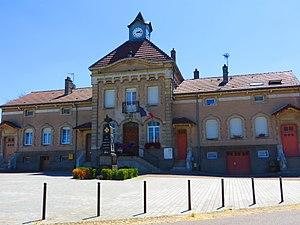
Herméville-en-Woëvre La mairie
Herméville-en-Woëvre est une commune française située dans le département de la Meuse, en région Grand Est.